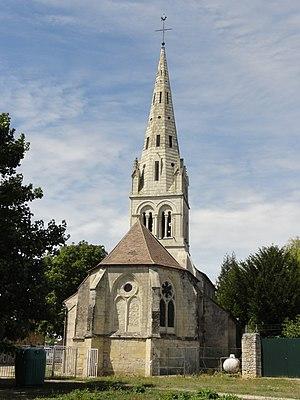
Église Saint-Martin de Néry (voir titre).
L'église Saint-Martin est une église catholique paroissiale située à Néry, en France. Elle se compose de trois parties distinctes. La nef et ses bas-côtés sont d'un discret style néo-gothique, et ont été inaugurés en 1901. Le clocher roman tardif des années 1140 se situe entre la nef et le chœur. Il se caractérise par son arc triomphal sculpté de bâtons brisés, sa voûte en berceau brisé, la sculpture soignée des chapiteaux tant à l'intérieur qu'autour des baies de l'étage de beffroi, et les colonnettes en délit qui cantonnent ces fenêtres. L'élégante flèche de pierre, qui cumule à 37 m de hauteur au-dessus du niveau du sol, a remplacé son prédécesseur roman au XVIᵉ siècle, comme l'indiquent les quatre clochetons flamboyants aux angles. Enfin, le chœur, composé d'une courte travée droite et d'une abside à cinq pans, date de la période comprise entre 1260 et le début XIVᵉ siècle, et les trois fenêtres du chevet présentent un remplage de style rayonnant tardif. Cependant, les voûtes et les vitraux ont été remplacés au XVIᵉ siècle. Réduits à l'état de fragments, ces vitraux sont toujours en place.